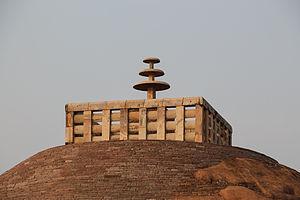
Sommet du Stupa 1, Sanchi, Inde
Une ombrelle est un dispositif permettant de se protéger du soleil en créant de l'ombre à partir d'un grand écran en tissu tendu au-dessus de l'utilisateur. Elle a une forme très similaire au parapluie, qui protège de la pluie, mais n'est pas forcément imperméable. Contrairement à certains parapluies, l'ombrelle est faite en tissus ou même papier réfléchissant ou plutôt diffusant au maximum le spectre solaire, de couleur claire de sorte à ne pas absorber le rayonnement solaire qui, pour un corps noir parfait, après avoir été entièrement absorbé serait ré-émis autant vers le haut que vers le bas par rayonnement thermique. Tandis que l'ombrelle ne protège que du rayonnement solaire, en cas de température trop élevée et même sous abri, pour se rafraichir, on peut également utiliser d'autres dispositifs portatifs : l'éventail, ou le mini brumisateur d'eau.